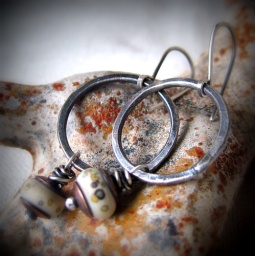
lampwork glass by mika collins of pinocean cradled in tiny copper bead caps... fused sterling silver hoops...